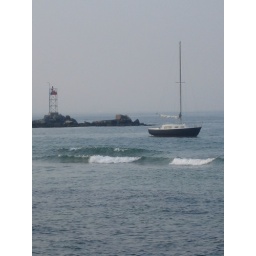
A lonely sailboat in the water